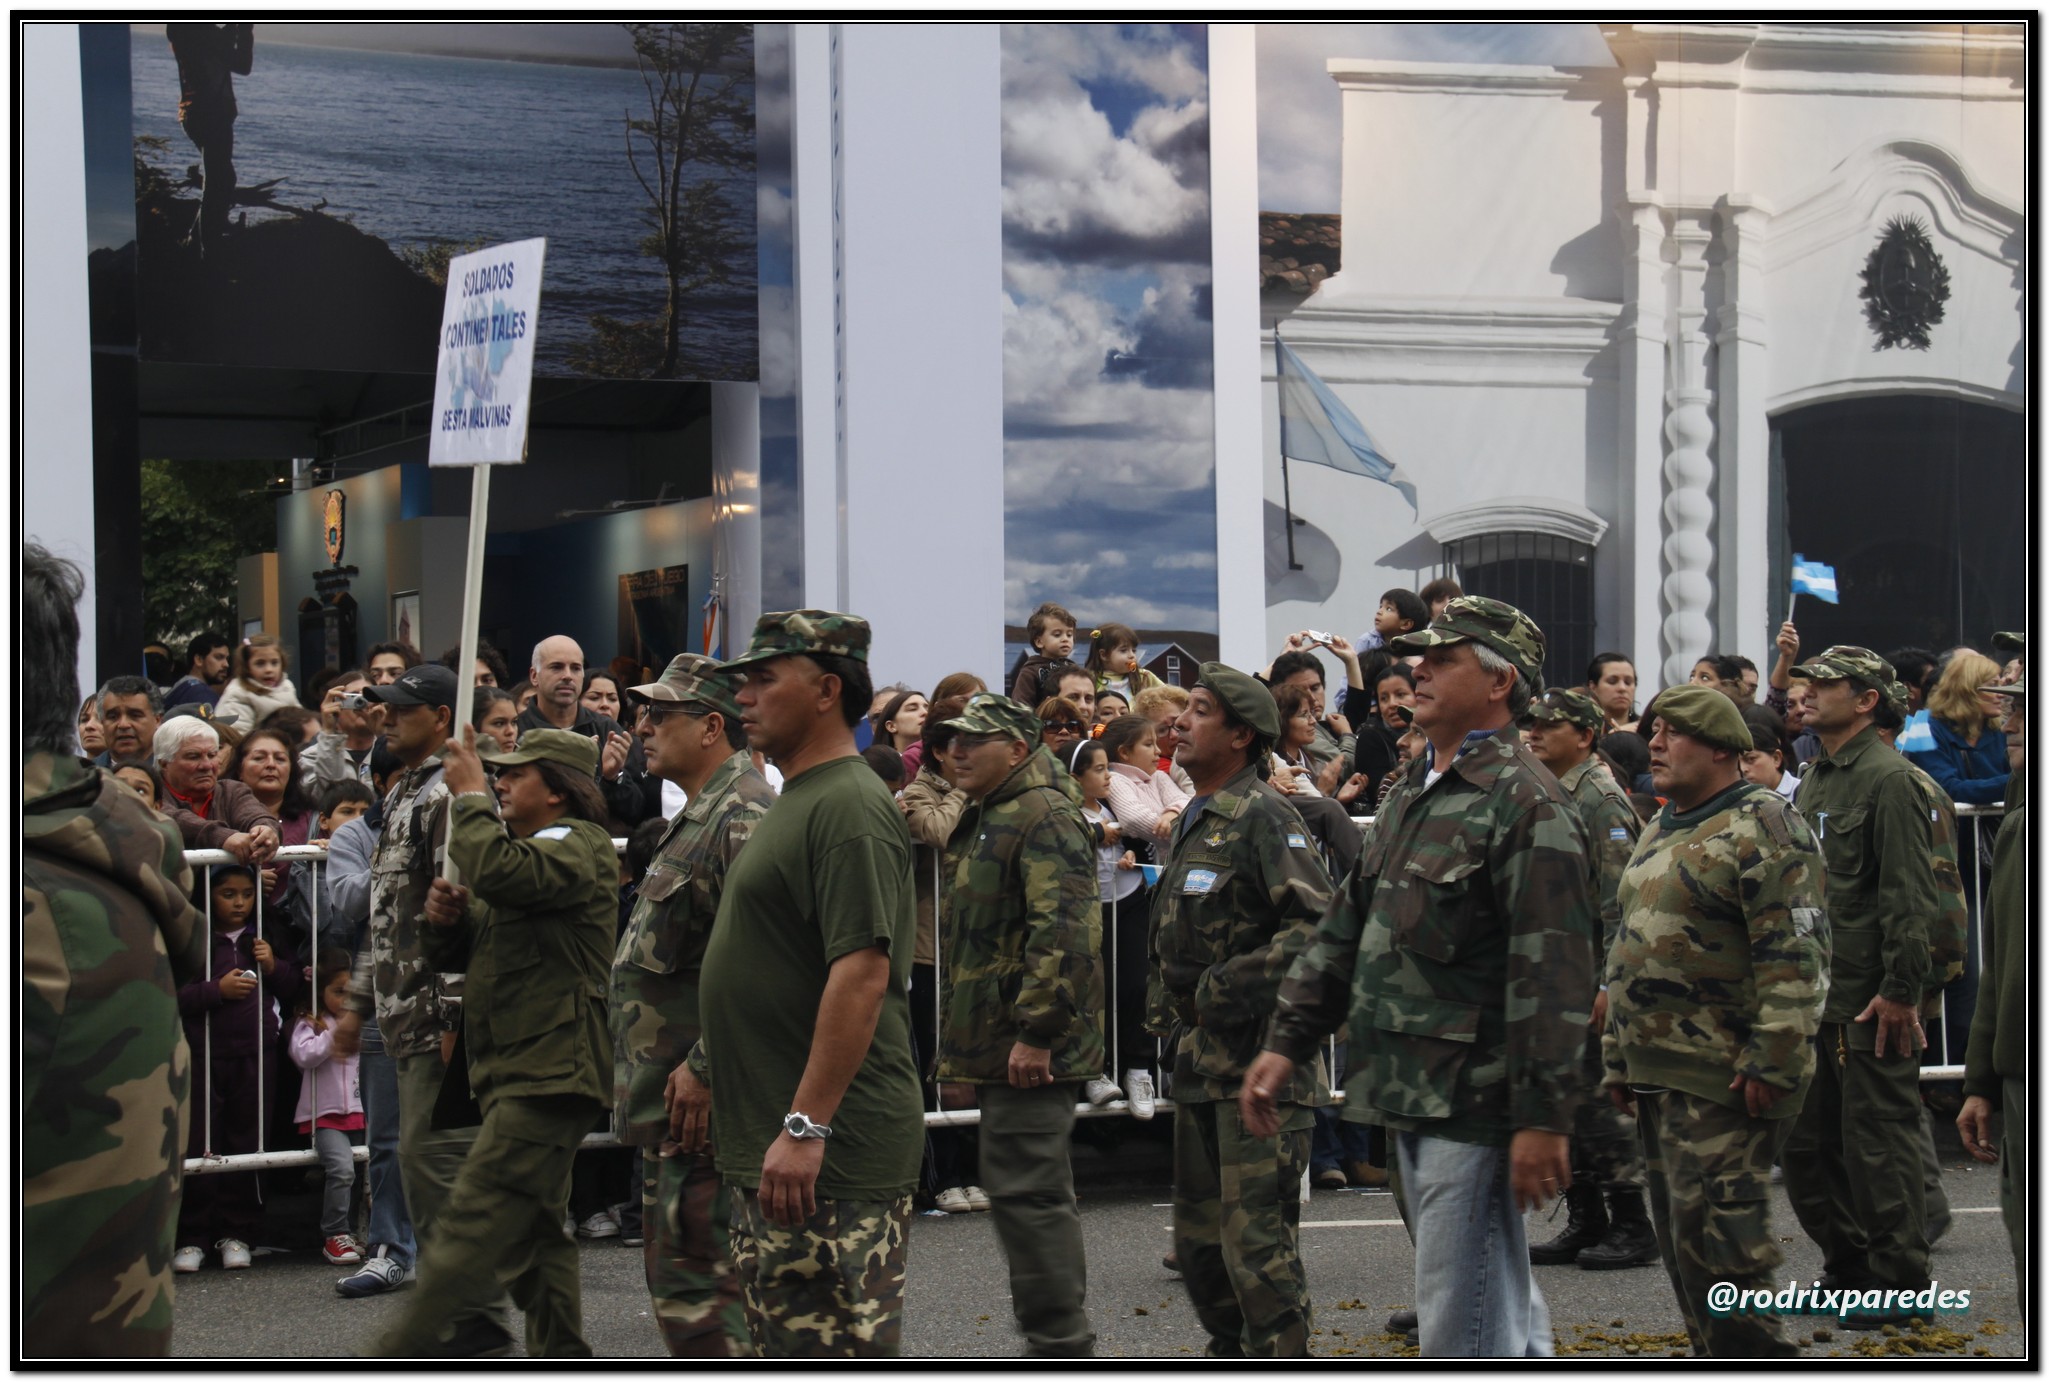
person, military, soldier, army, argentina, militar, desfile, marching, troop, civico, 1810, 2505, bicentenario, 25052010, military police